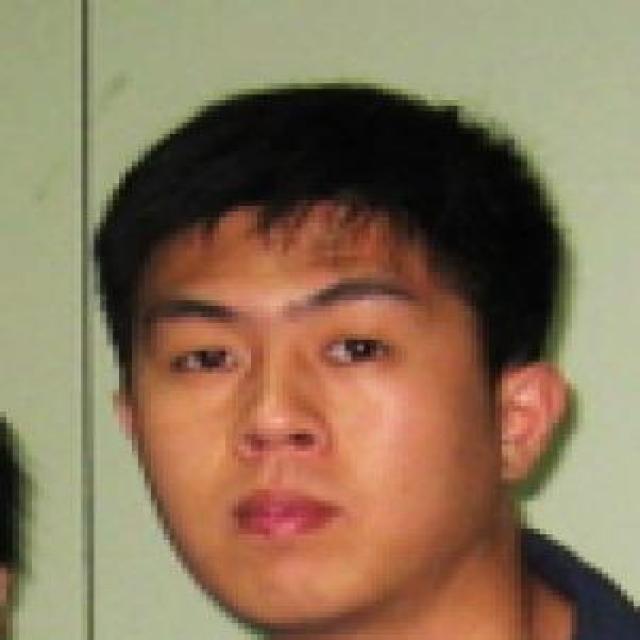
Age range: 21-44